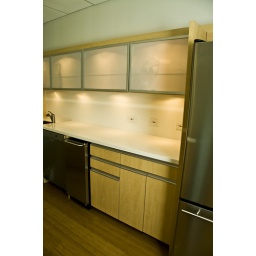
Custom millwork design by Michelle HernandezLighted upper cabinets, under-cabinet lightingSolid surface counter and backsplash, maple cabinets, plexi upper cabinet doors